Ba Nyan

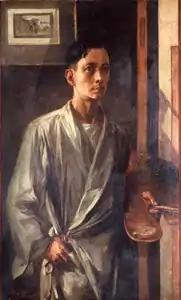
Self-portrait, 1937

Ba Nyan (1897 – 12 October 1945), known honorifically as U Ba Nyan, was a Burmese painter who has been called the greatest name in modern painting in Myanmar. His oil paintings were quiet and academic in their style, but display occasional flashes of virtuosity and brilliance in bold, impasto brushstroke and skillful handling of the medium.